List of Los Angeles Chargers starting quarterbacks

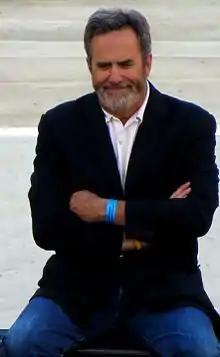
Dan Fouts started for the Chargers in 15 different seasons (1973–1987).

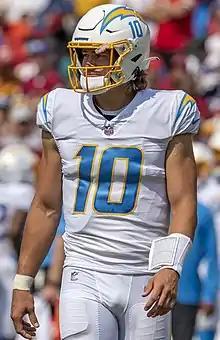
Justin Herbert has been the team's starter since 2020.

The bracketed figures to the right of each name show their record as a starter that season: (wins–losses) or (wins–losses–ties).